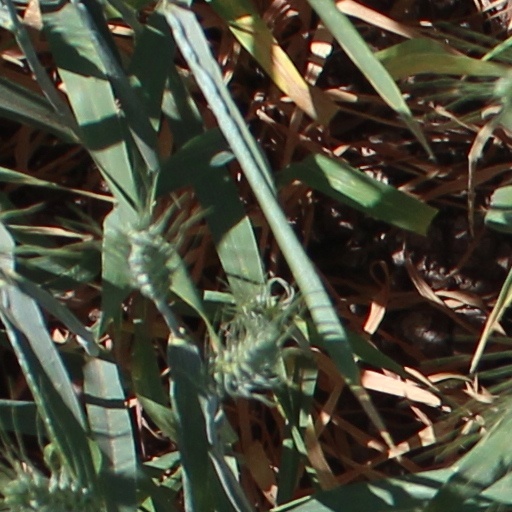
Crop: wheat